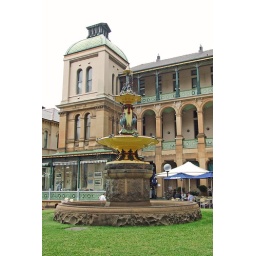
This fountain was in the courtyard of the Sydney Hospital grounds. It had some very colorful birds adorning it.